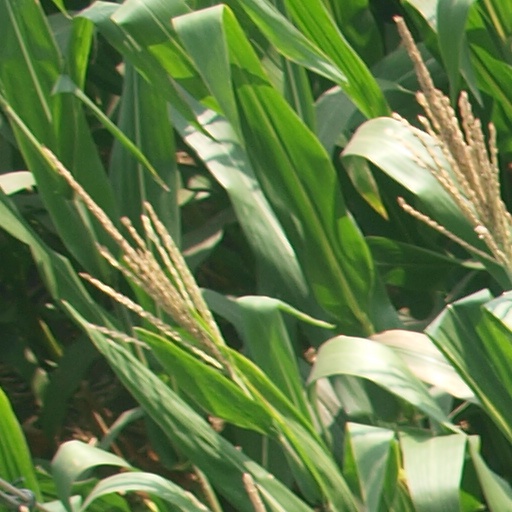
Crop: maize; corn